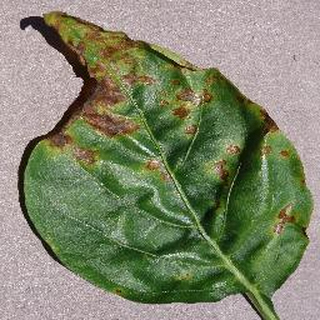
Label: bell_pepper_bacterial_spot